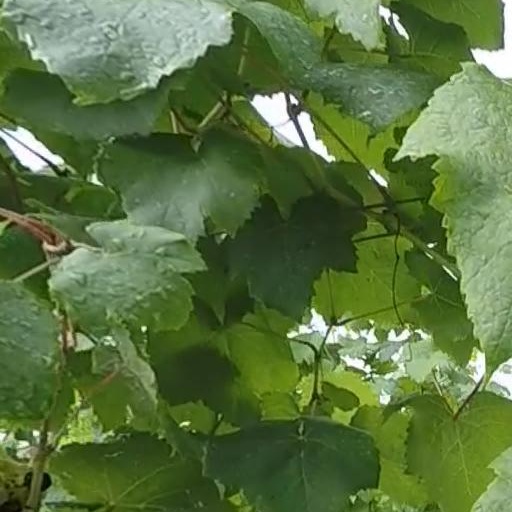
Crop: grape